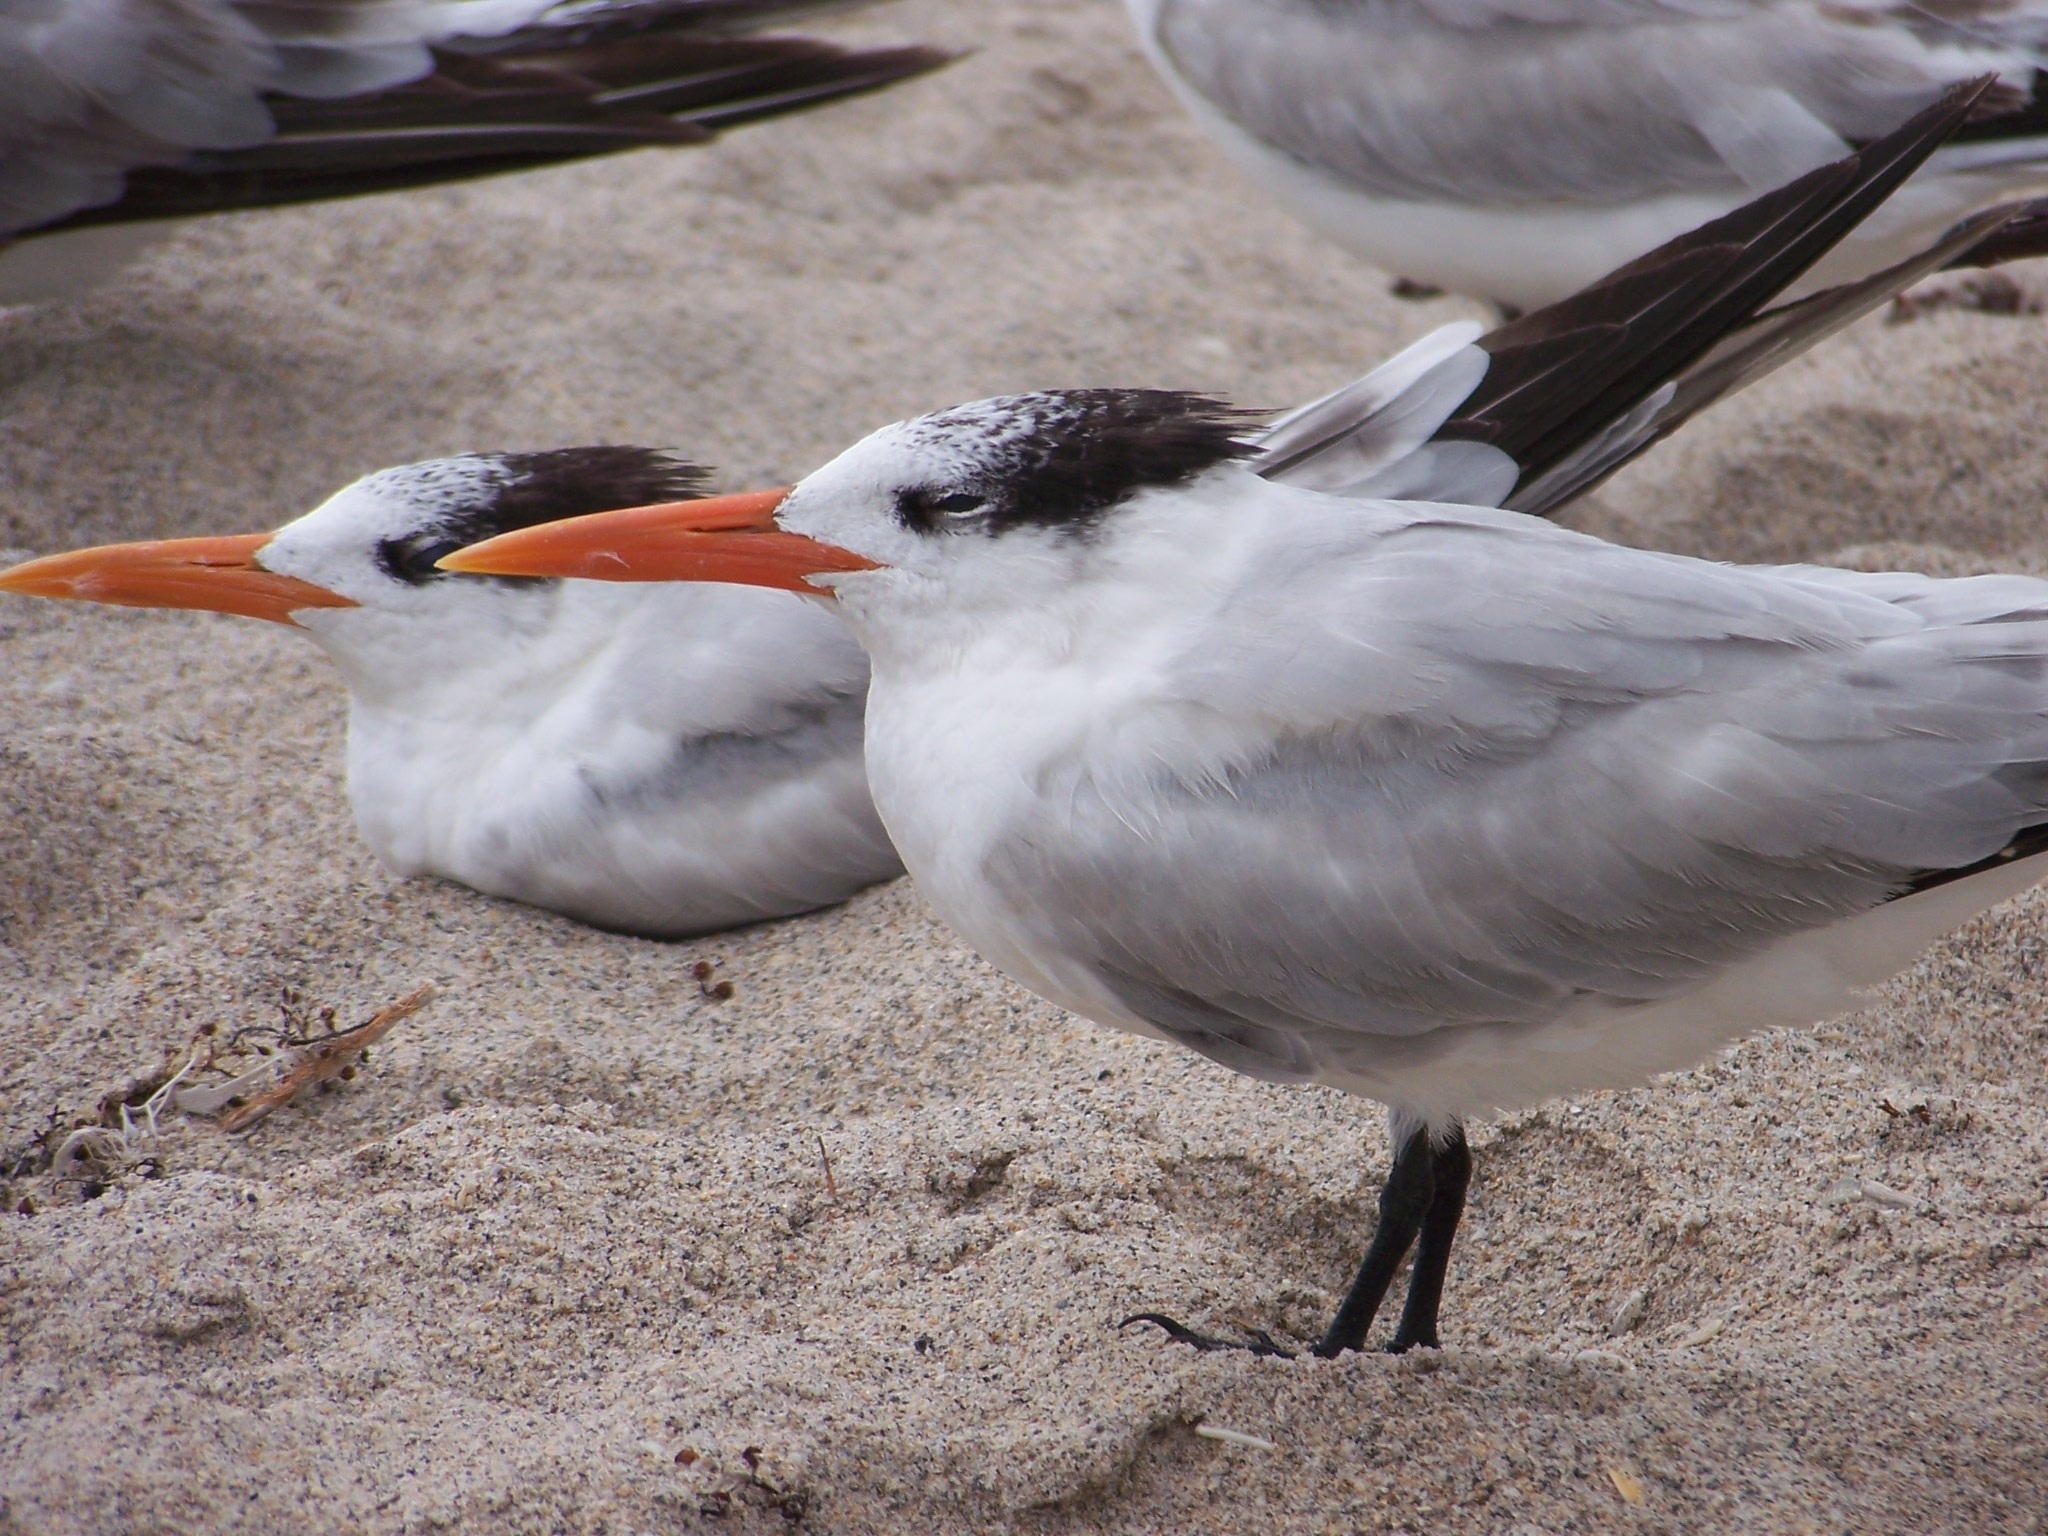
nature, bird, seabird, seagull, wildlife, gull, beak, fauna, vertebrate, shorebird, charadriiformes, european herring gull, cinclidae